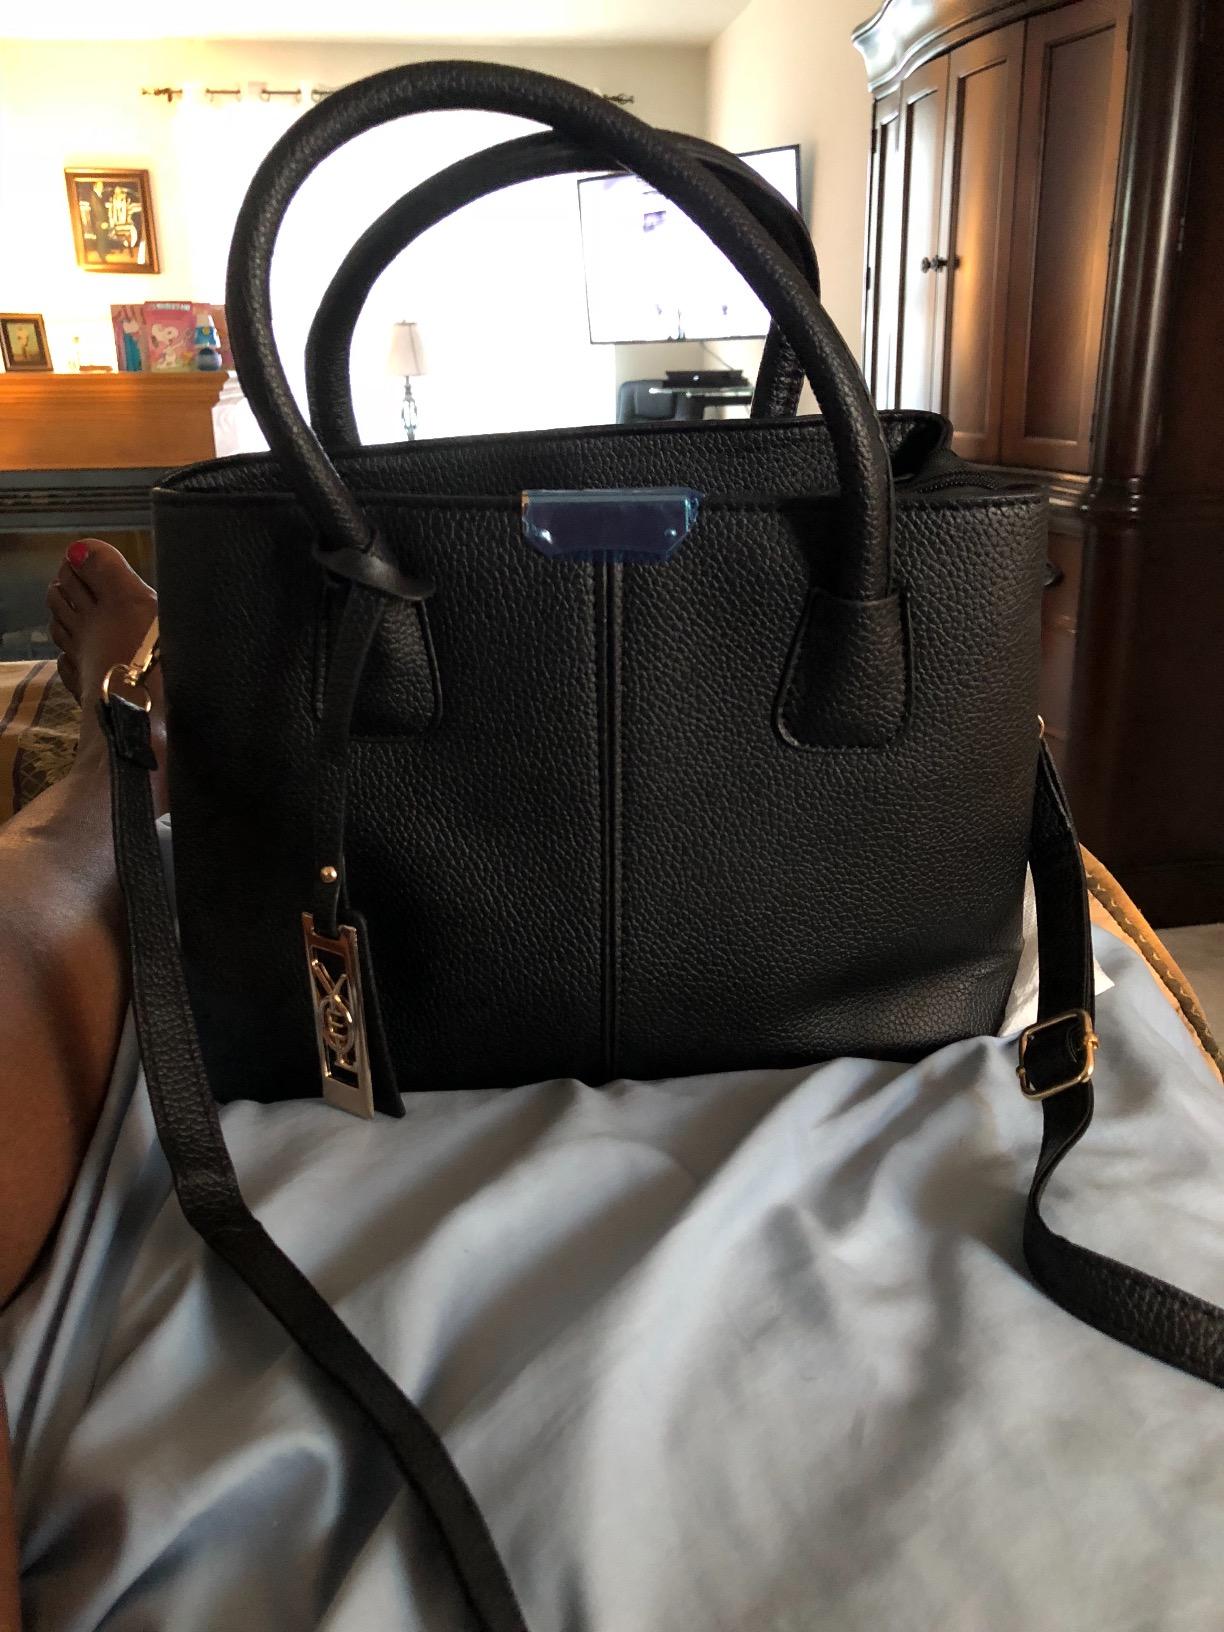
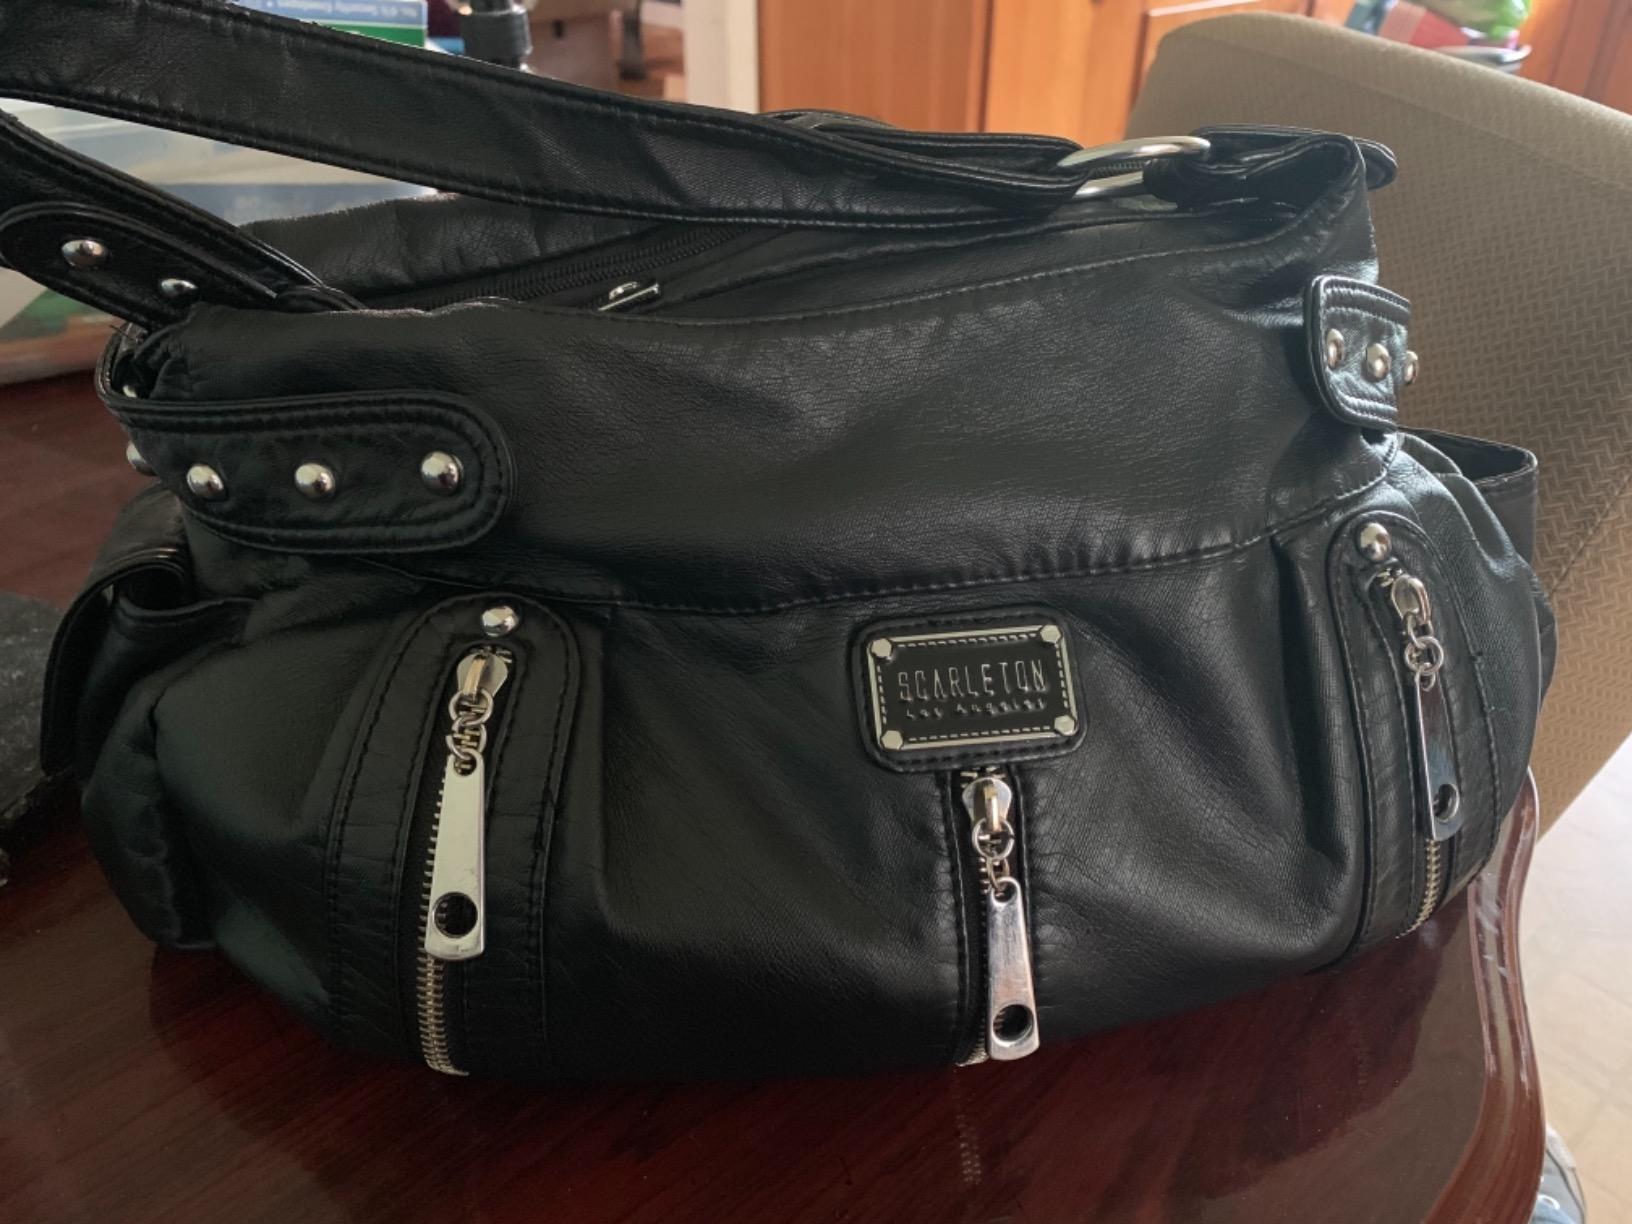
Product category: accessories_handbag
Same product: no